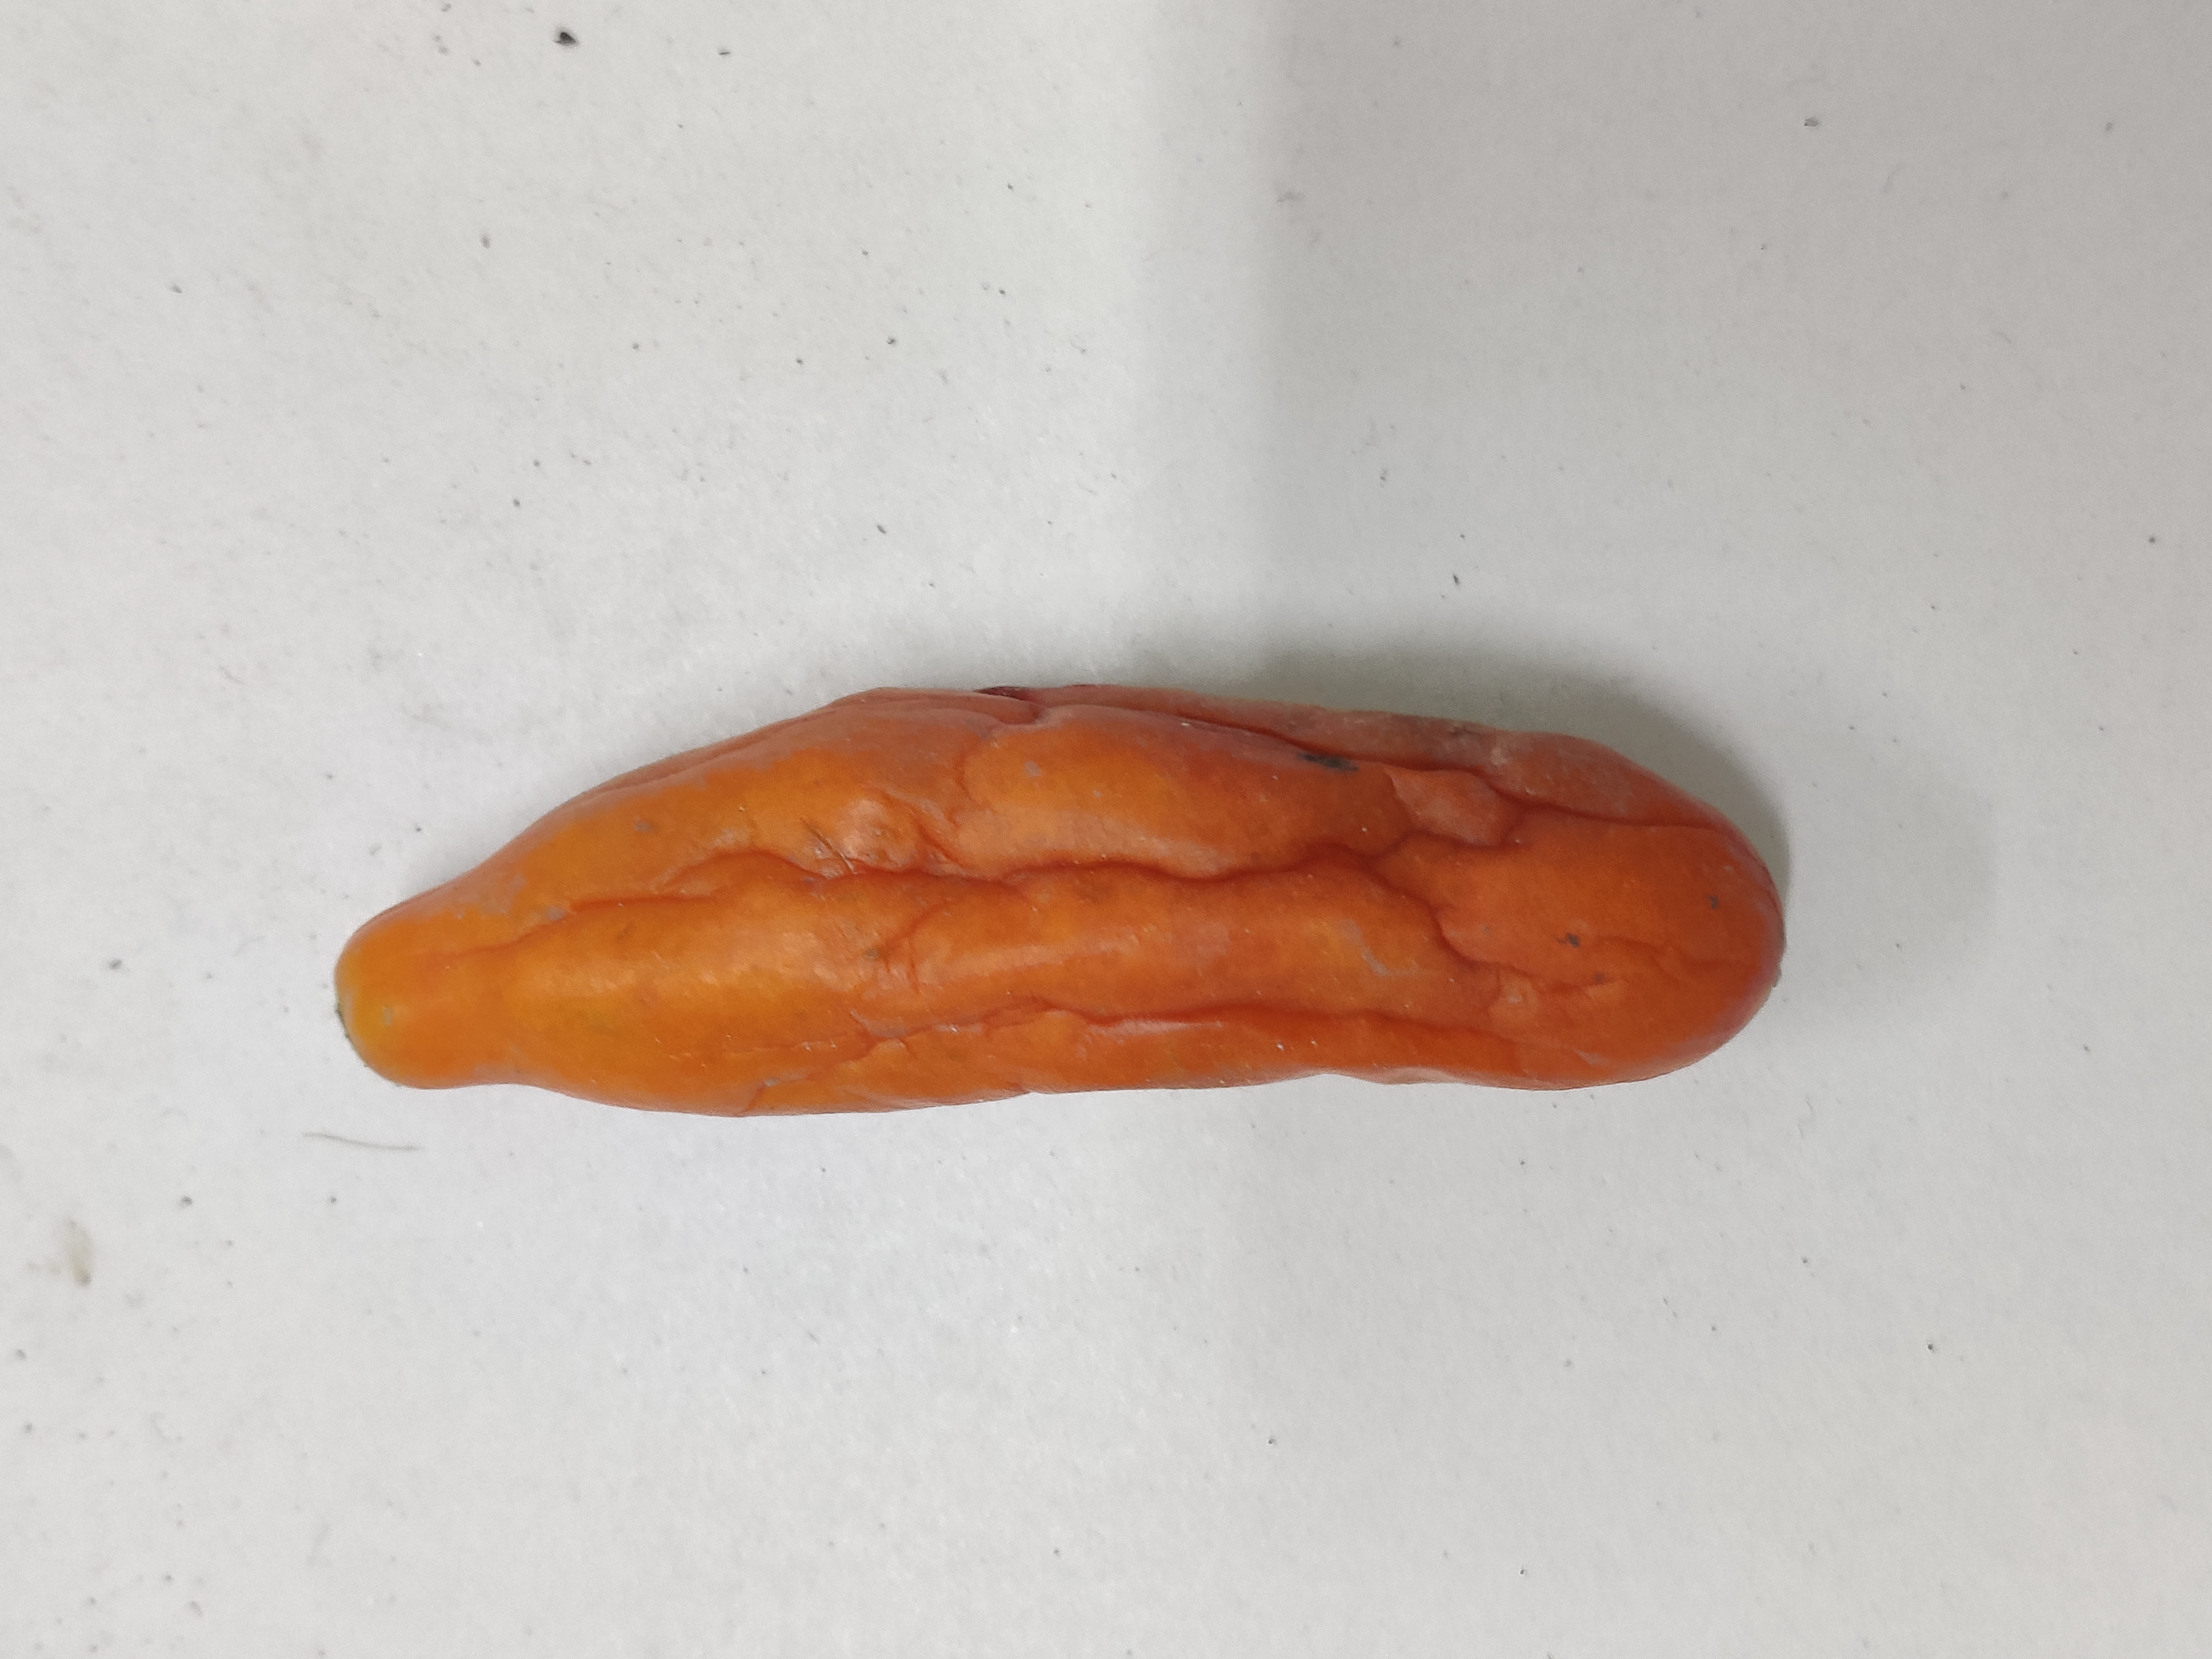
Crop: Ivy Gourd
Condition: Severely Damaged